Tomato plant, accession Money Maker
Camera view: tilt-top (135 deg); turntable rotation: 150 degrees
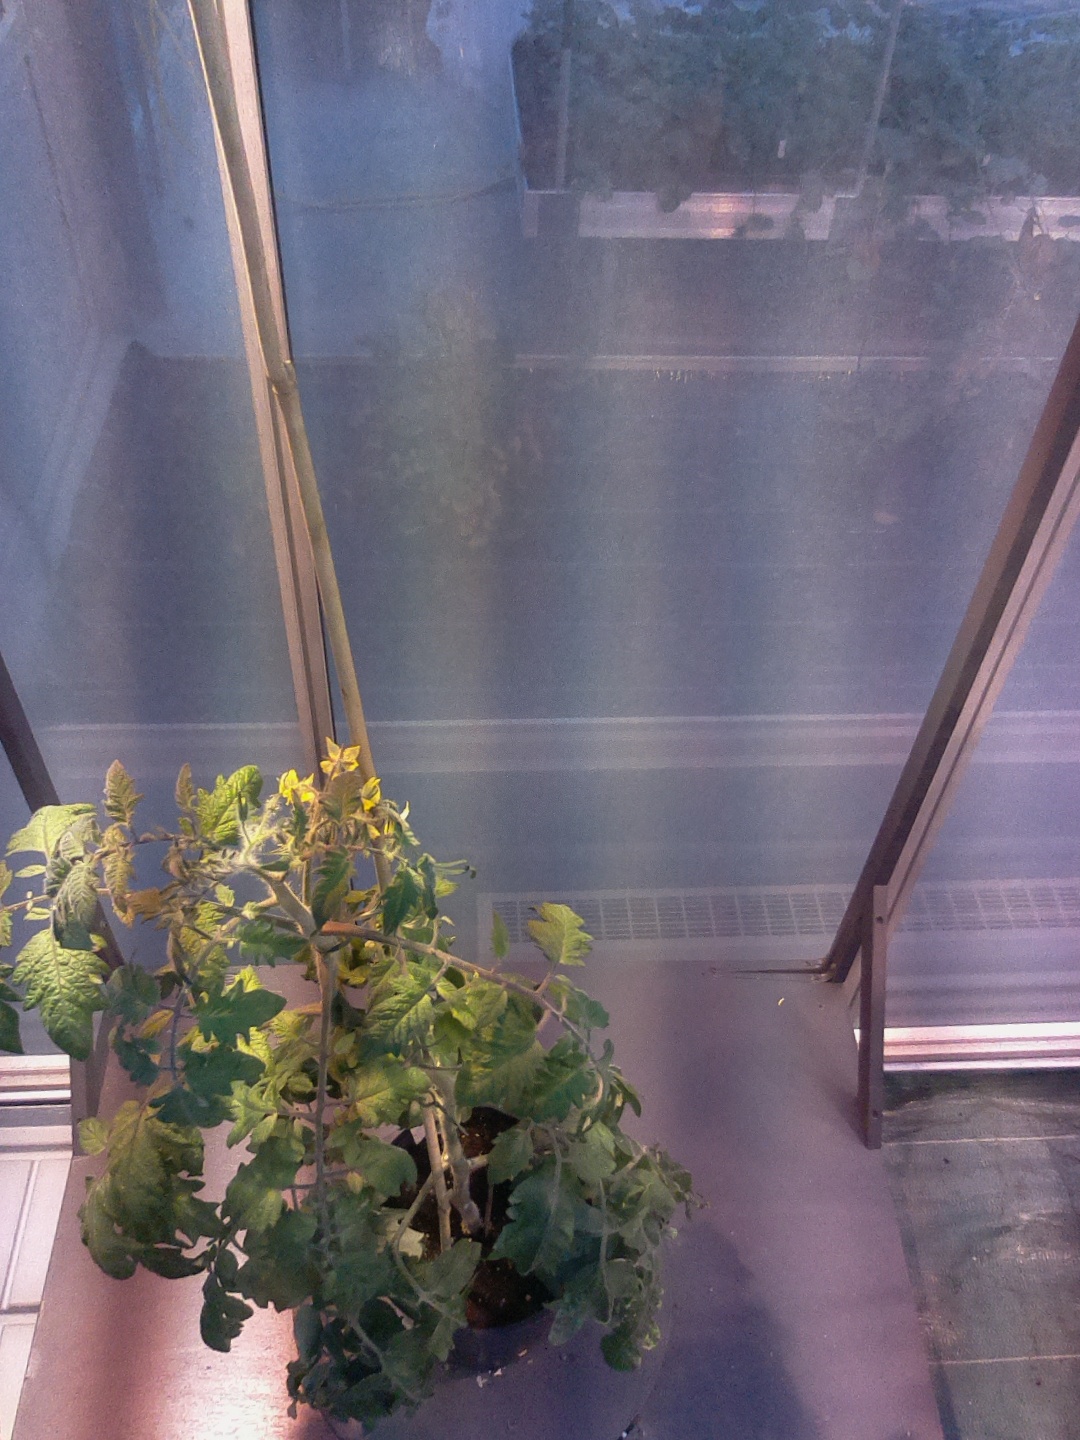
BBCH growth stage 70: Fruits at the main stem or branches visibles